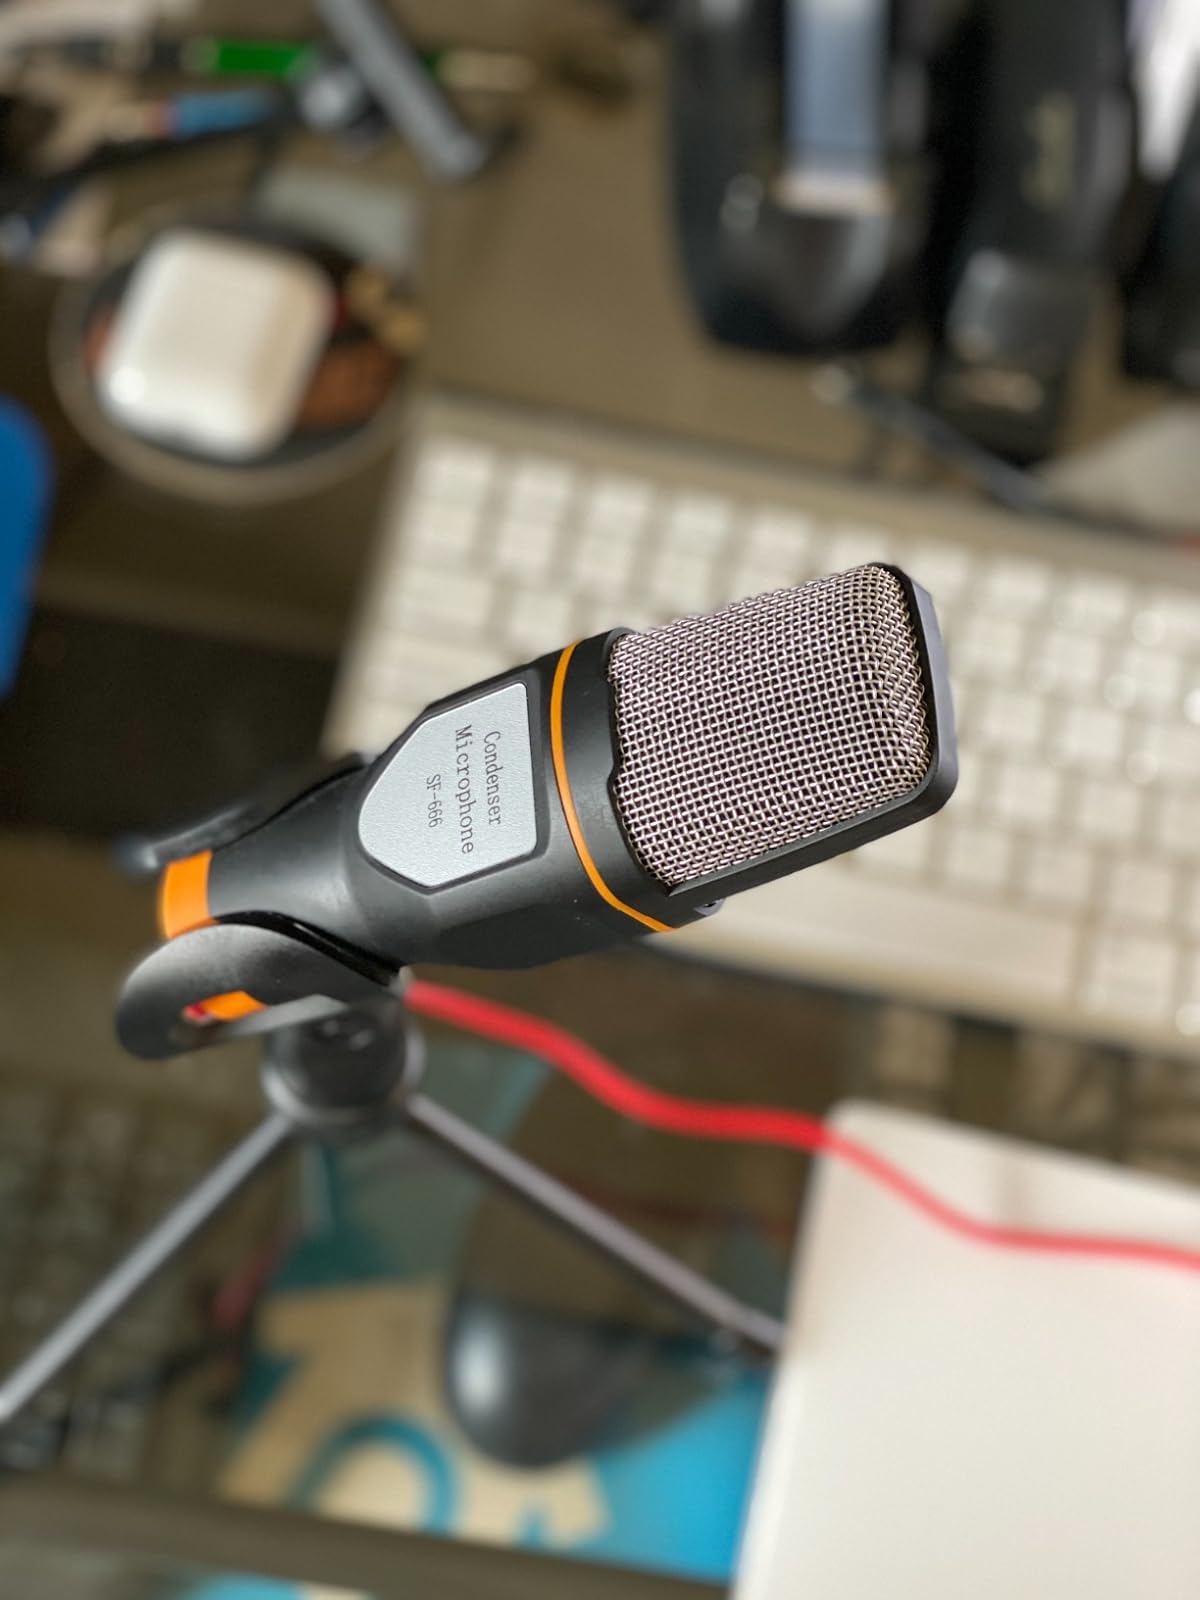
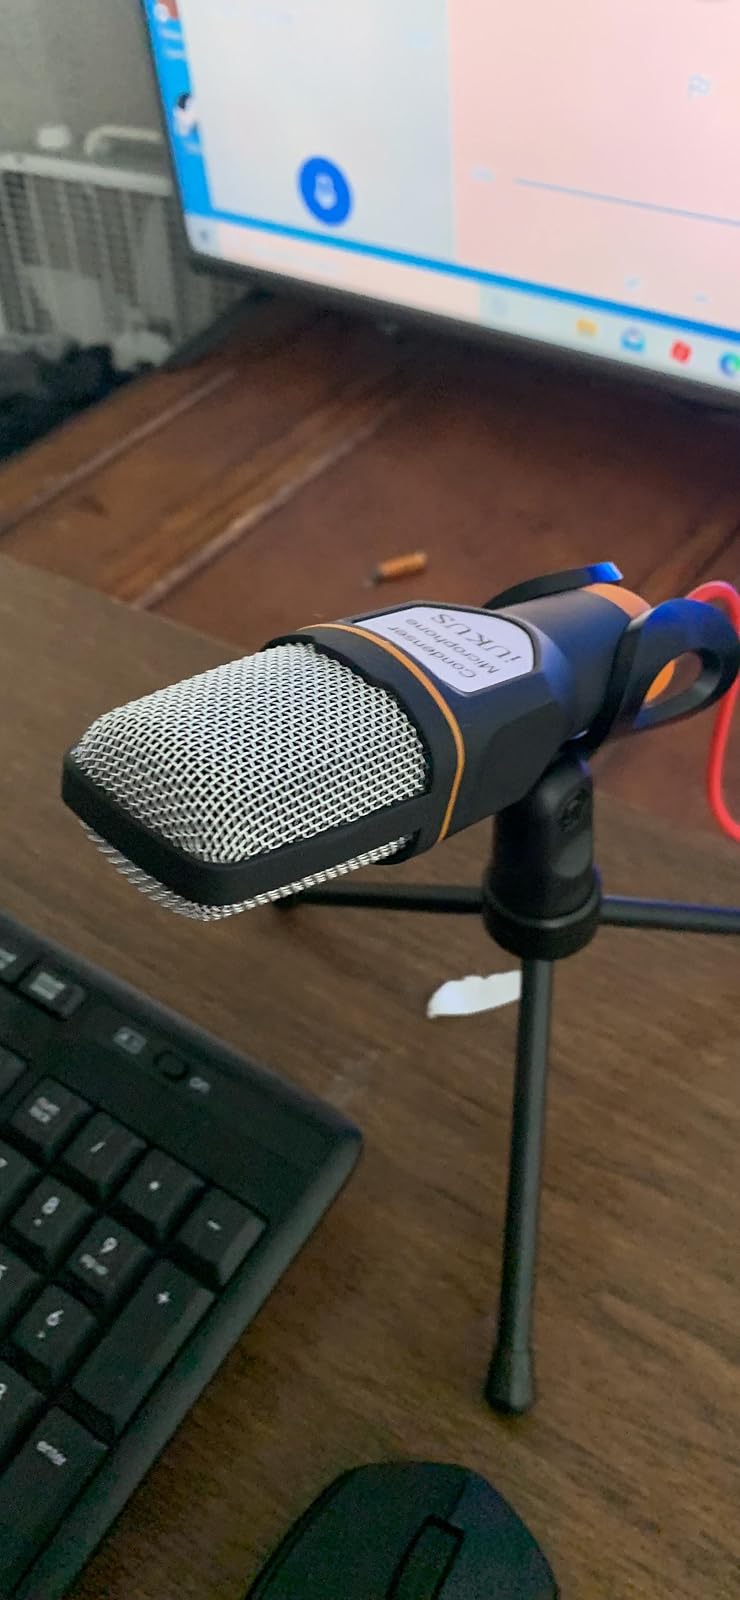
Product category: microphone
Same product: yes